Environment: real
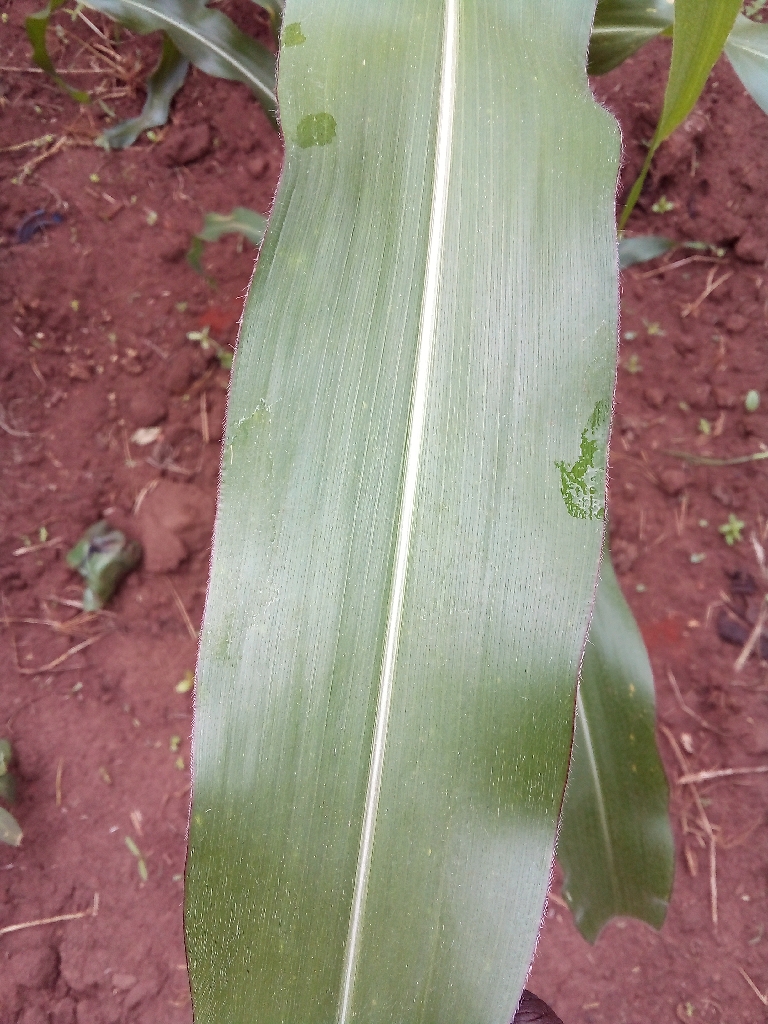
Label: healthy